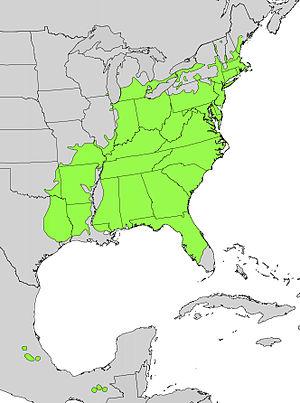
Nyssa sylvatica, communément appelé tupelo, tupelo noir, gomme noire, gommier noir ou gomme aigre, est un arbre à feuilles caduques de taille moyenne originaire de l'est de l'Amérique du Nord, du nord-est côtier des États-Unis et du sud de l'Ontario jusqu'au centre de la Floride et de l'est du Texas, ainsi qu'au Mexique.